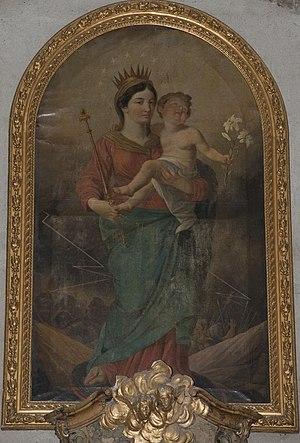
François Laurent Bruno Jourdain, né le 6 octobre 1745 à Besançon où il décède le 18 avril 1815, est un peintre et dessinateur néo-classique français du XVIIIe et XIXe siècle. Au cours de sa carrière comme professeur de dessin, il contribue à l’émergence d’un enseignement artistique accessible à tous ainsi qu’à la fondation du premier musée public de Besançon.